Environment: real
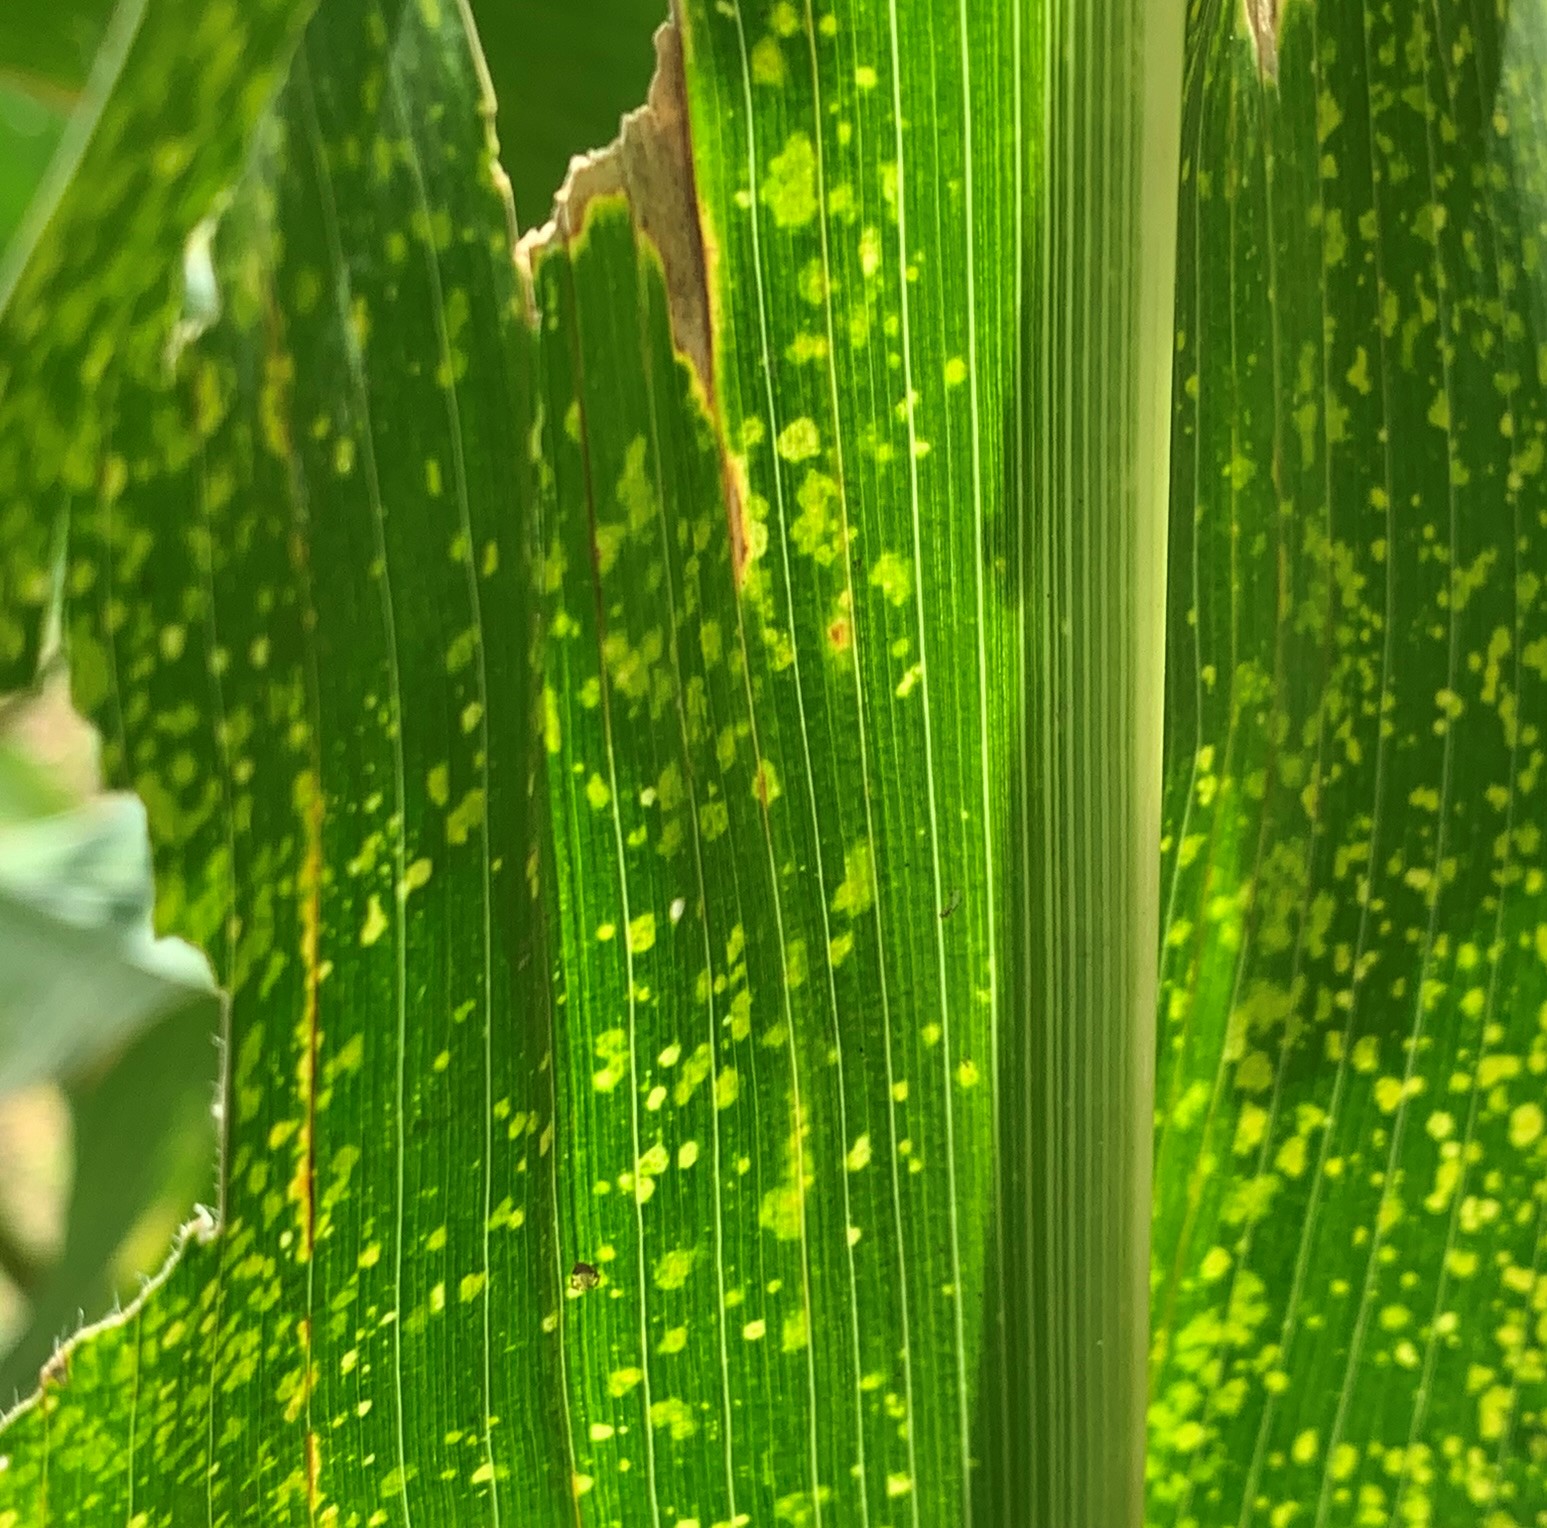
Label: lethal_necrosis